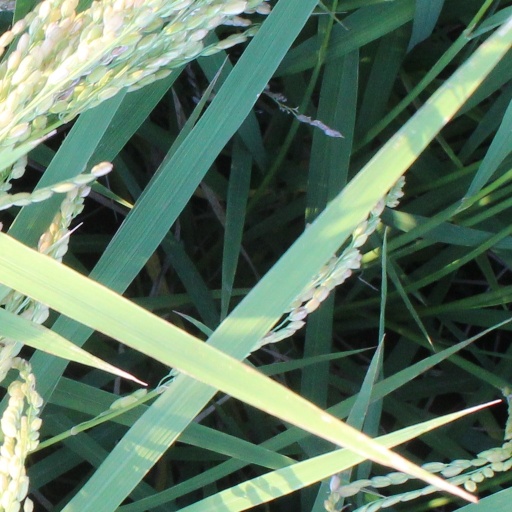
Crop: rice